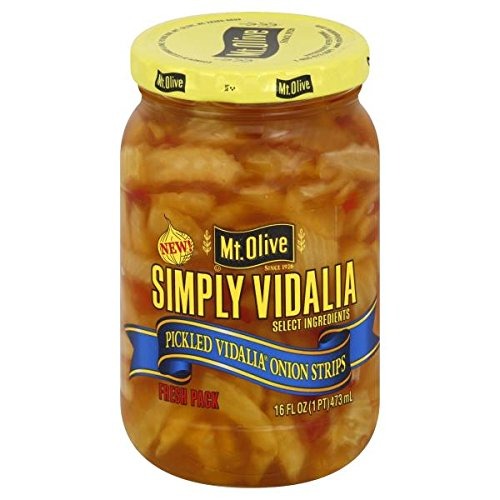
Item Name: Mt. Olive Simply Vidalia Pickled Onion Strips 16 oz
Bullet Point: Onion Strips, Simply, Pickled Vidalia
Product Description: Since 1926. Select Ingredients. Cucumber vine. Contains 60% Vidalia onions. www.mtolivepickels.com Visit mtolivepickels.com.
Value: 16.0
Unit: Fl Oz

Price: 14.95